Duccia Camiciotti

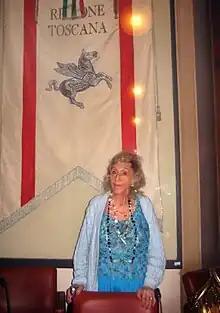

Camiciotti's studies were founded in the Classics. She attended Silvio d’Amico Academy of Dramatic Arts (Silvio d’Amico Accademia d’Arte Drammatica) under the guidance of director Orazio Costa. She graduated with a degree in journalism from the University of Urbino, where she attended the school of literary and aesthetic criticism of humanist Carlo Bo. She became a teacher of Aesthetics at the Sharoff-Staniwslawskji Theater Academy in Rome, Italy.